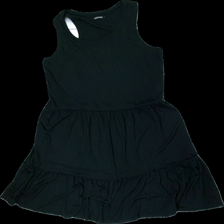
View: front
Type: Dress
Category: Ladies
Brand: Not in the list
Brand text on label: Inextenso
Colors: Black
Material: 58% polyester, 42% cotton
Cut: Loose
Size: L
Season: All
Price range: 50-100
Recommended usage: Reuse
Description: Black dress